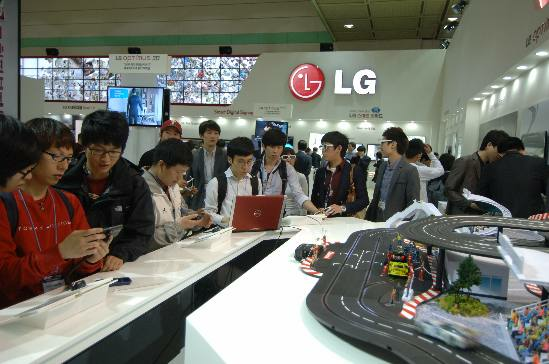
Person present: Yes